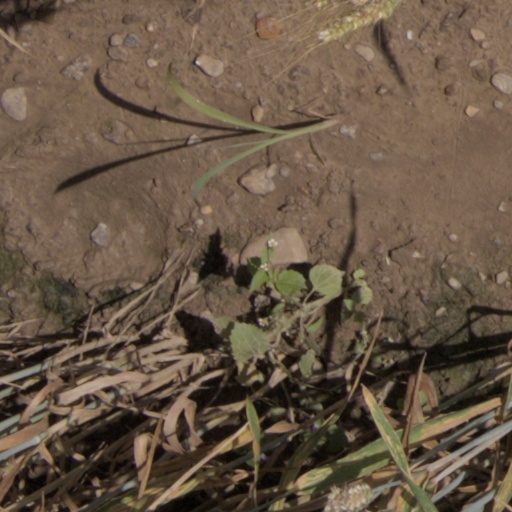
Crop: wheat